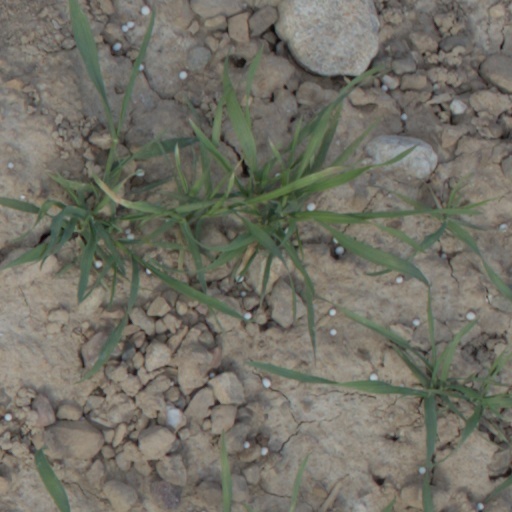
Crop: wheat